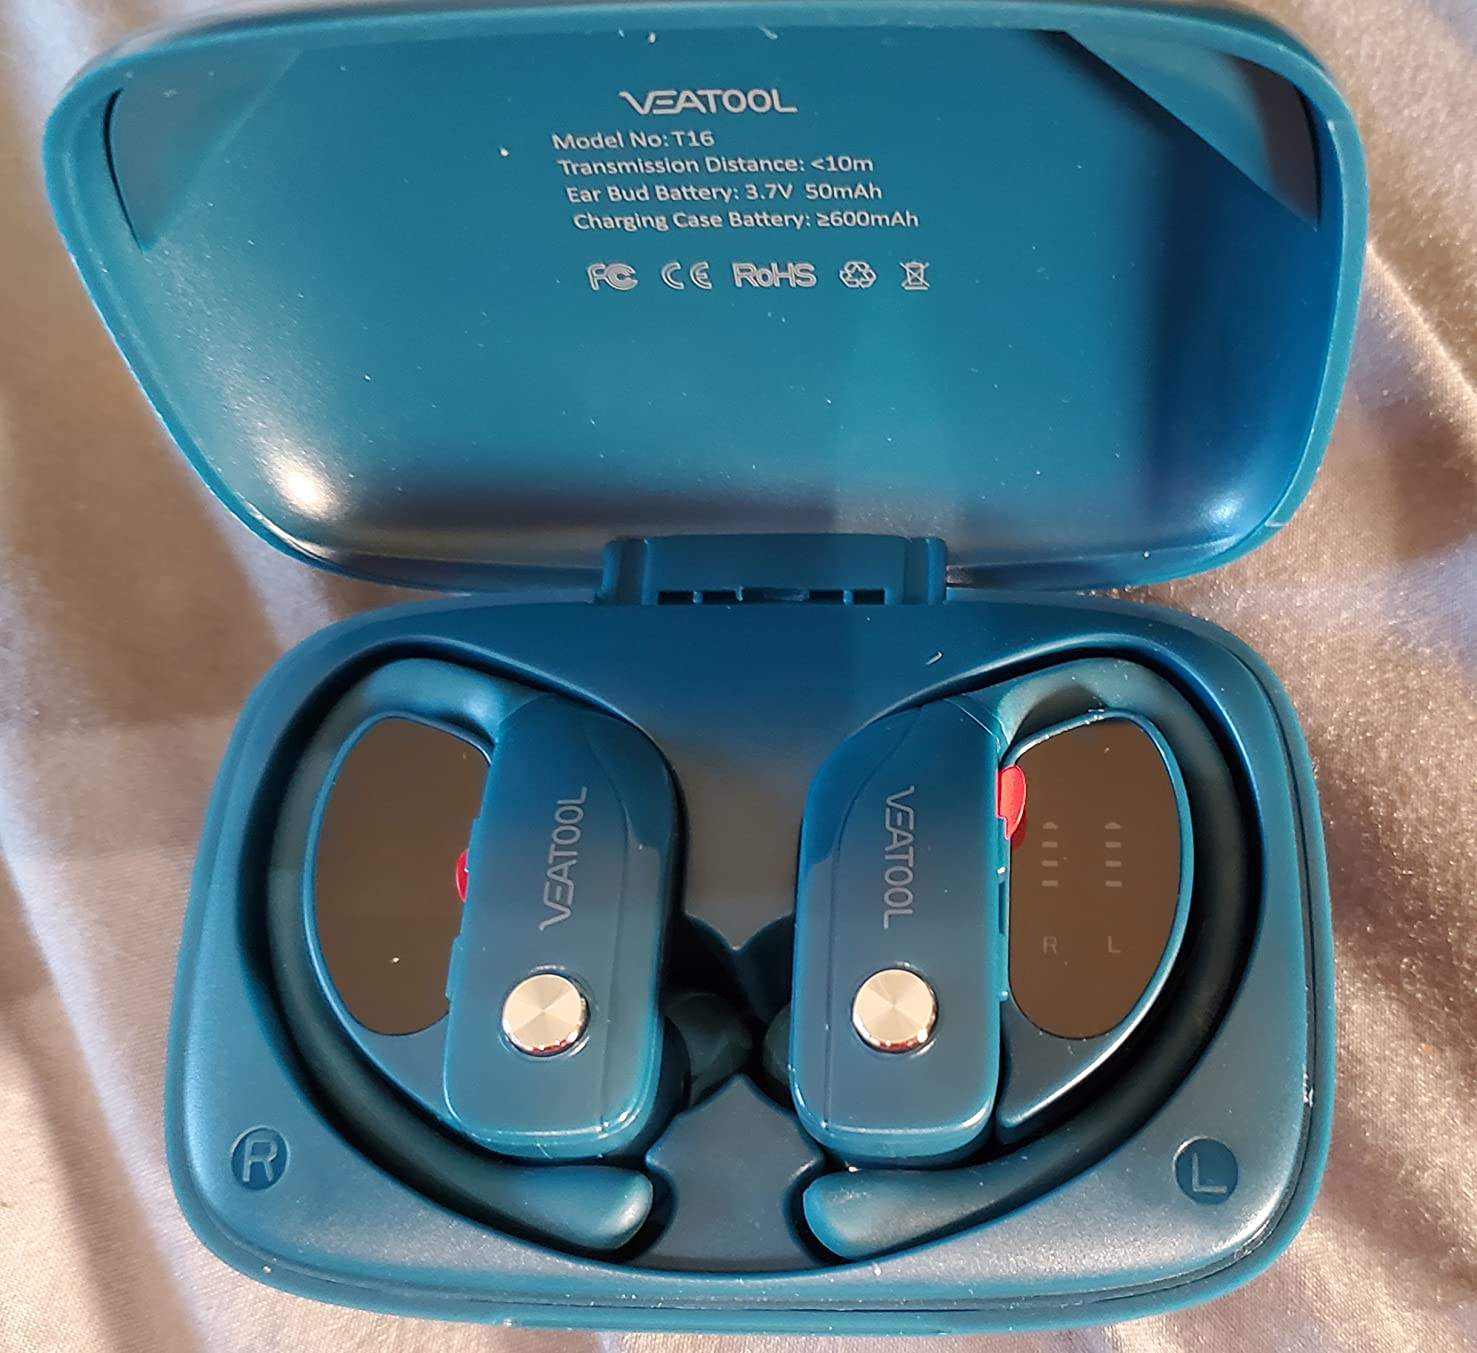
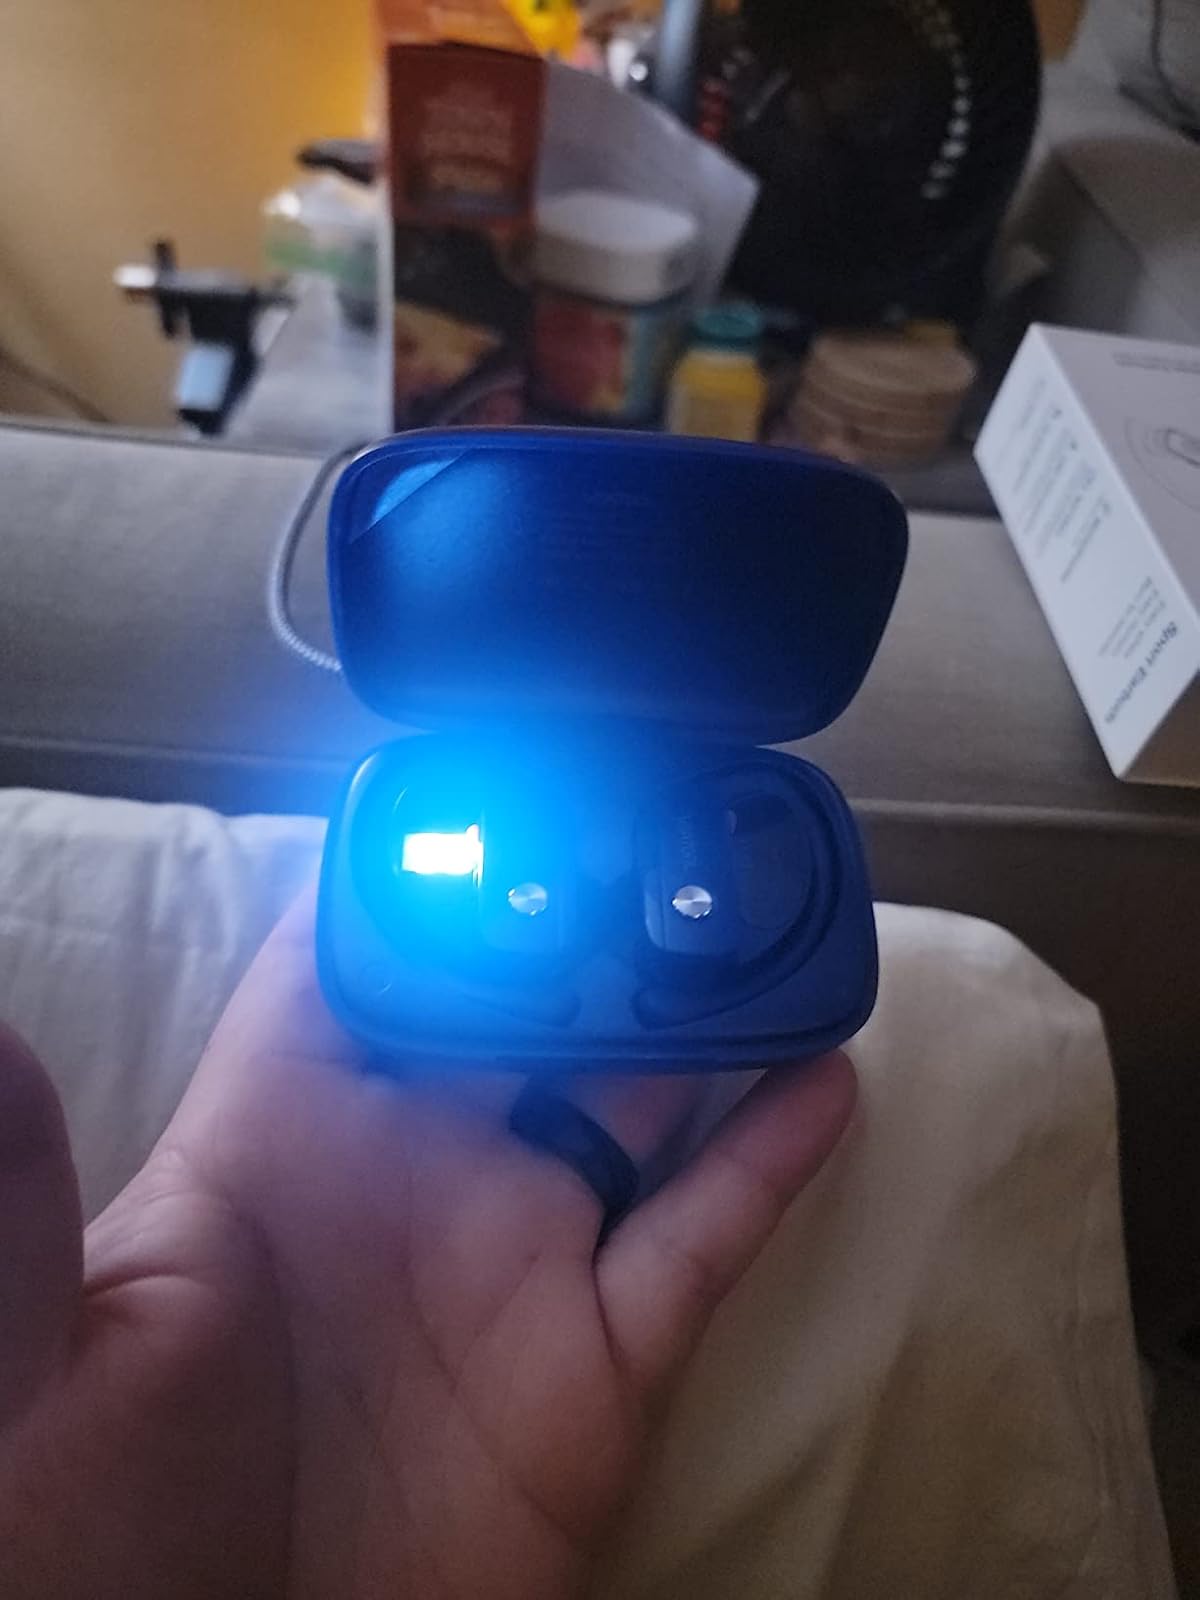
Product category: earbuds
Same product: no